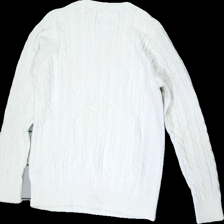
View: back
Type: Sweater
Category: Men
Brand: Lager 157
Colors: White
Material: 100% Cotton
Pattern: Other
Cut: Regular, C-collar
Size: M
Season: All
Price range: 50-100
Recommended usage: Reuse